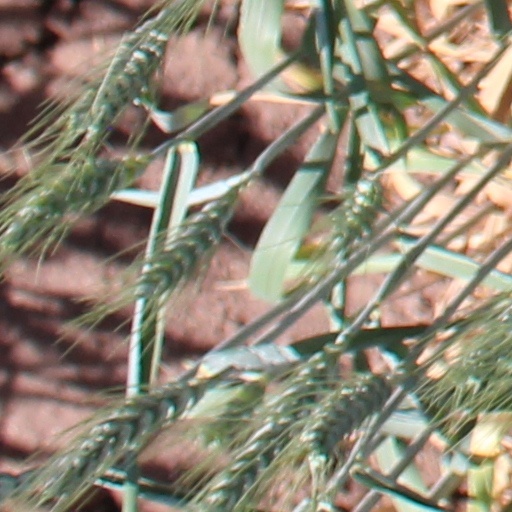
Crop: wheat